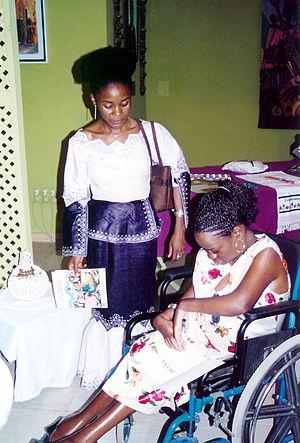
La romancière sénégalaise Aïssatou Cissé (à droite), aux côtés de Coumba Touré, au Cours Sainte-Marie de Hann (Dakar, Sénégal) à l'occasion de la Journée internationale de la Femme
Aïssatou Cissé, née en 1970 ou 1971, est une femme de lettres sénégalaise.